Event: Nepal Earthquake
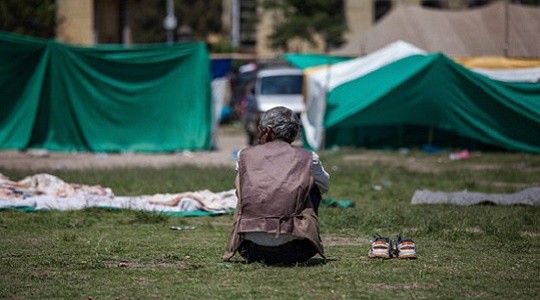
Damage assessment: no_damage